Słupsk

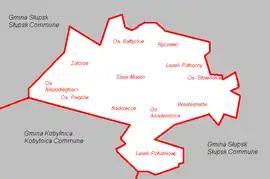
The neighbourhoods and suburbs of Słupsk

The Polish resistance movement conducted espionage of German activity and distributed Polish underground press in the city.